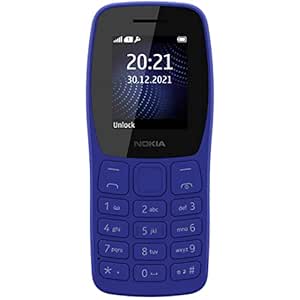
Nokia 105 Single SIM
Category: Electronics
Price: 1299 (list price: 1599)
Rating: 4.0 (1,28,311 ratings)
About this product: All-new redesigned Nokia mobile which is familiar and easy to use|Island style keypad phone with white key lettering|High quality 1.77” screen|Pre-loaded games including the classic keypad mobile phone game - Snake|Enjoy all-new wireless FM radio|Save 2,000 contacts and up to 500 SMS on your Nokia 105 mobile phone